ICU Medical

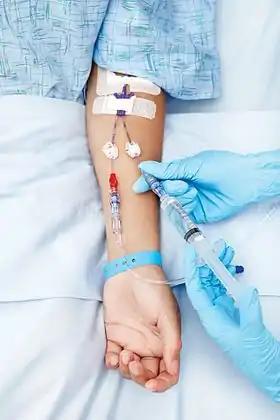
Infusion Therapy: ICU Medical provides a line of needle-free IV connectors including the Neutron Catheter Patency Device (above) as well as a line of custom and stock IV sets.

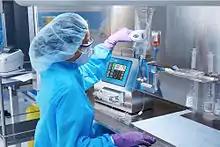
Oncology: The Diana Hazardous Drug Compounding System is the latest advance from ICU Medical for the safe handling of hazardous drugs used to treat many forms of cancer.

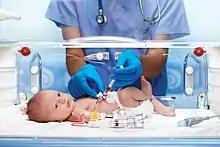
Critical Care: The SafeSet Closed Blood Sampling System from ICU Medical helps clinicians conserve blood in the operating room and intensive care unit.

In February 2017 ICU Medical also acquired the Hospira Infusion Systems business from Pfizer.